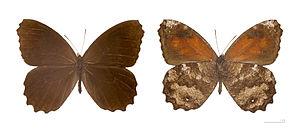
♂ - Deux vues du même spécimen Localité: Province de Chapare, Bolivie (TL). Muséum de Toulouse
Les Pronophilina sont une sous-tribu de lépidoptères de la famille des Nymphalidae, de la sous-famille des Satyrinae et de la tribu des Satyrini.